Ib and Little Christina

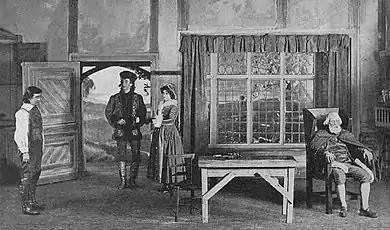
Indoor scene with a young woman introducing a happy-looking young man to a sad one; an old man dozes in a chair by the fireside

Hood rewrote "Ib and Little Christina" as an opera styled "A Picture in 3 Panels", with music by Franco Leoni. It was first produced by William Greet at the Savoy Theatre on 14 November 1901 and ran together with Hood's "The Willow Pattern" for 16 performances, until the end of November. The libretto was published by Chappell & Co., and a copy is in the British Library at 11778.f.23(4) (1901).